Donna Yates (EastEnders)

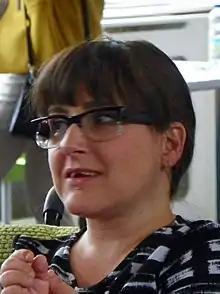
Lisa Hammond impressed producers during her audition for the role.

In March 2014, it was announced that Lisa Hammond had joined the cast of "EastEnders" as Donna Yates, who was described as a "tough" and "no-nonsense" market trader who would declare "war" and make enemies with her stall rivals Bianca Jackson (Patsy Palmer) and Kat Slater (Jessie Wallace). Hammond was excited to join the soap opera, saying, "It's a great opportunity to be a part of such a big and popular show. Donna is a bit of a handful but they're always the most fun characters to play! It feels good to be bad!" Executive producer Dominic Treadwell-Collins called Donna a "flinty, aggressive and difficult" character and admitted that she would not initially be an easy character to like, but that she would discover her to be a "funny, loyal but also fragile woman underneath" as viewers get to know her better. Treadwell-Collins called Hammond a "brilliantly comic and sharp actress" and was delighted that she had been cast as Donna as he and other "EastEnders" staff had been trying to get Hammond into the "EastEnders" cast "for a long time".